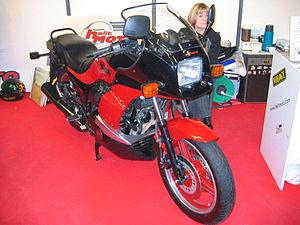
La série Kawasaki GPZ est une gamme de motos commercialisées par Kawasaki.